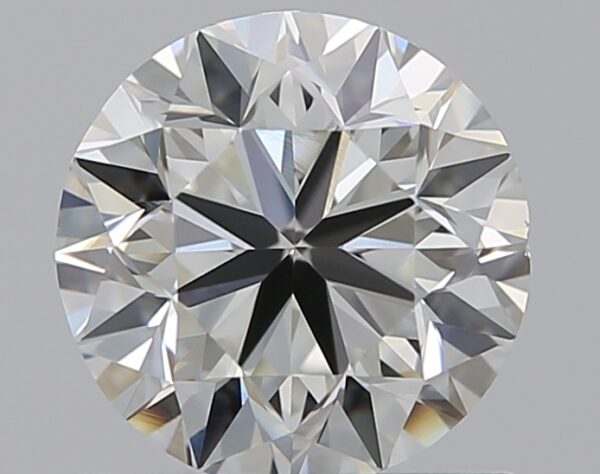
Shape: round
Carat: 1.01
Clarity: VS1
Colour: I
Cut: VG
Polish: EX
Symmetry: VG
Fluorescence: N
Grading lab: GIA
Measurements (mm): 6.2 x 6.26 x 4.04